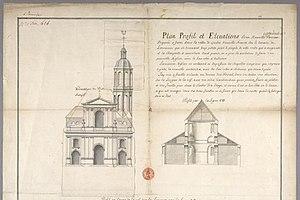
Plan profil et élévation d'une nouvelle paroisse proposée à faire dans la ville de Québec
Cet article traite des événements qui se sont produits durant l'année 1744 au Canada.